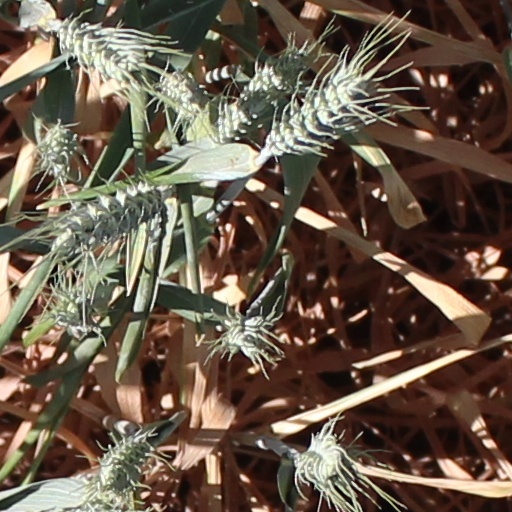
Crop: wheat